Grimble Grumble

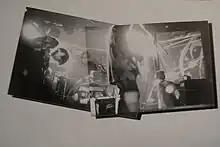
Grimble Grumble (L-R: Saleem Dhamee, Michael Bulington, Christine Garcia, Reuben Rios. Photos: John Dunlevy.)

Grimble Grumble is an American psychedelic rock band from Chicago, Illinois.